2020 State of the Nation Address (Philippines)

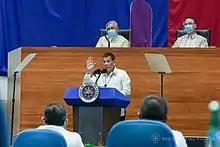
President Rodrigo Duterte delivers his 5th State of the Nation Address at the House of Representatives Complex in Quezon City on July 27, 2020.

In his speech which lasted for 1 hour and 41 minutes, Duterte addressed the current pandemic and its effects to the country. He urged Congress to pass 21 priority bills among which includes the passage of COVID-19-related bills such as the "Bayanihan to Recover as One Act", "Corporate Recovery and Tax Incentives for Enterprises (Create) Act" and "Financial Institutions Strategic Transfer (Fist) Act"; the lifting of continuing professional development (CPD) units requirement on professionals and the re-imposition of death penalty in the country. Also among the proposed measures were the creation of new government agencies such as a Department of Overseas Filipinos to focus on Filipino migrant workers, a Department of Disaster Resilience to spearhead in disaster response, a National Disease Prevention and Management Authority which will equip the country from future disease outbreaks and a Boracay Island Development Authority that will oversee the post-rehabilitation aspect of Boracay Island.